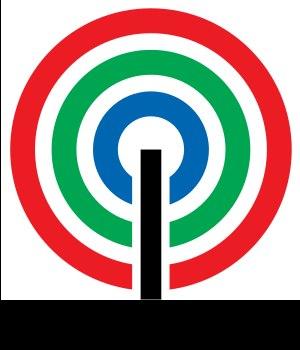
Cet article présente la liste des séries d'ABS-CBN par année de 1963 à aujourd'hui.